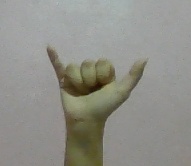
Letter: ya